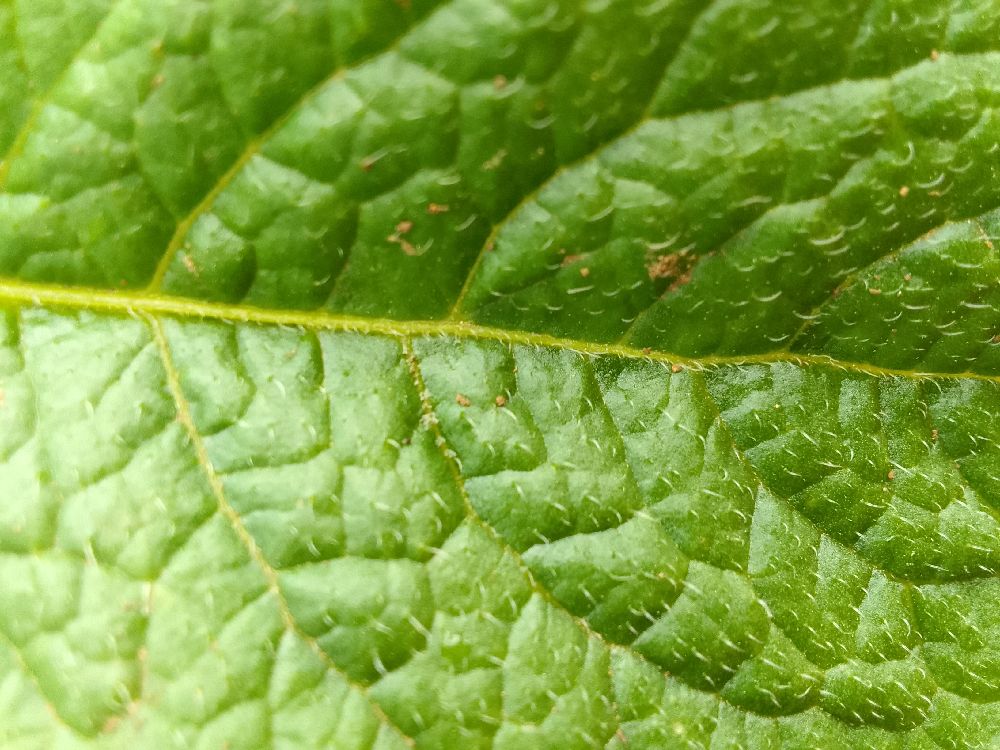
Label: Healthy